Battle of Abbeville

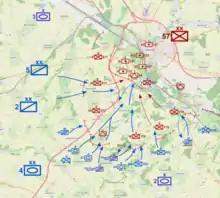

The French divisions on the Bresle attacked again, captured some German outposts and reached the Somme on both sides of the German bridgehead but failed to capture Abbeville and St Valery. The 1st Armoured Division recovered from its attack and reorganised, the 9th Lancers going into reserve and the remnants of the Bays and 10th Hussars being formed into a Composite Regiment of the 2nd Armoured Brigade. Georges sent "Instruction 1809", reminding French commanders that the 1st Armoured Division was analogous to a French (DLM, mechanised light division) and not suitable for attacks on prepared positions. It should be used with the 51st (Highland) Infantry Division on the left flank of IX Corps. The 4e DCr arrived, which although improvised, incomplete and having suffered many losses earlier in counter-attacks at the Battle of Montcornet (17 May), was much more powerful than the French cavalry divisions used hitherto and could field cars (32 Char B1s, 65 Renault R35s, 20 SOMUA S35s, 20 Hotchkiss H35 modèle 39s and 14 Panhard 178s).